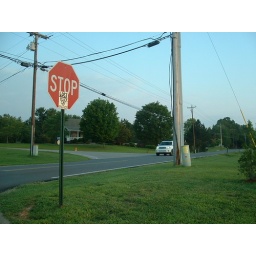
Not just the stop sign but the power cylinder by the pole and all over the neighborhood.